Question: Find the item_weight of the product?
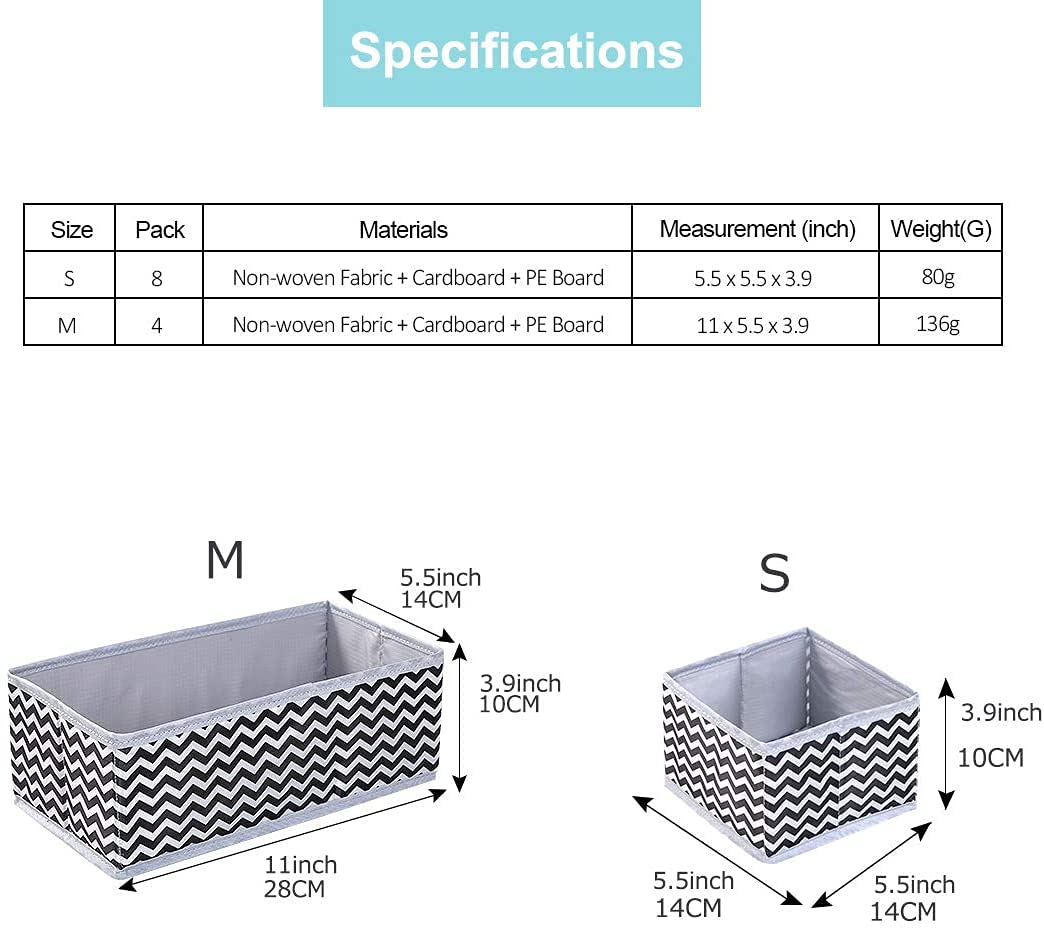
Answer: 136.0 gram